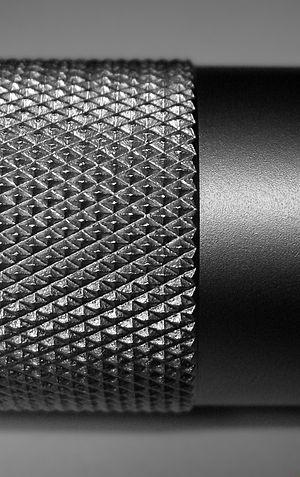
Vue en gros plan d'un moletage croisé sur une piece cylindrique. Moletage croisé DIN 82 Angle par rapport à l'axe 30°, écartement des rainures: 1mm, angle par rapport à la surface: 90°, diamètre: 24mm, matière: aluminium (anodisé argent).
Le moletage est une opération qui consiste à réaliser des stries sur une surface - l'usage de la molette peut être à but pratique ou décoratif, notamment pour les bougeoirs de style Louis XVI, Empire, Directoire... Il existe des dizaines de modèles de décor.